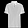
Label: T - shirt / top